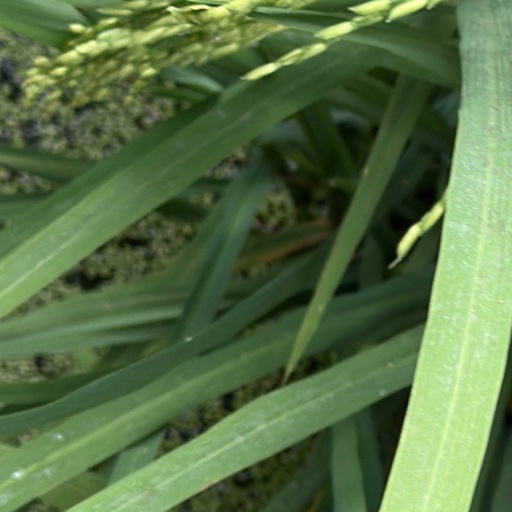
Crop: rice